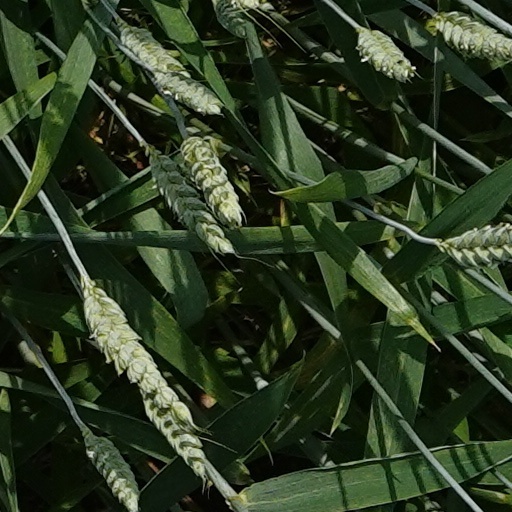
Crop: wheat